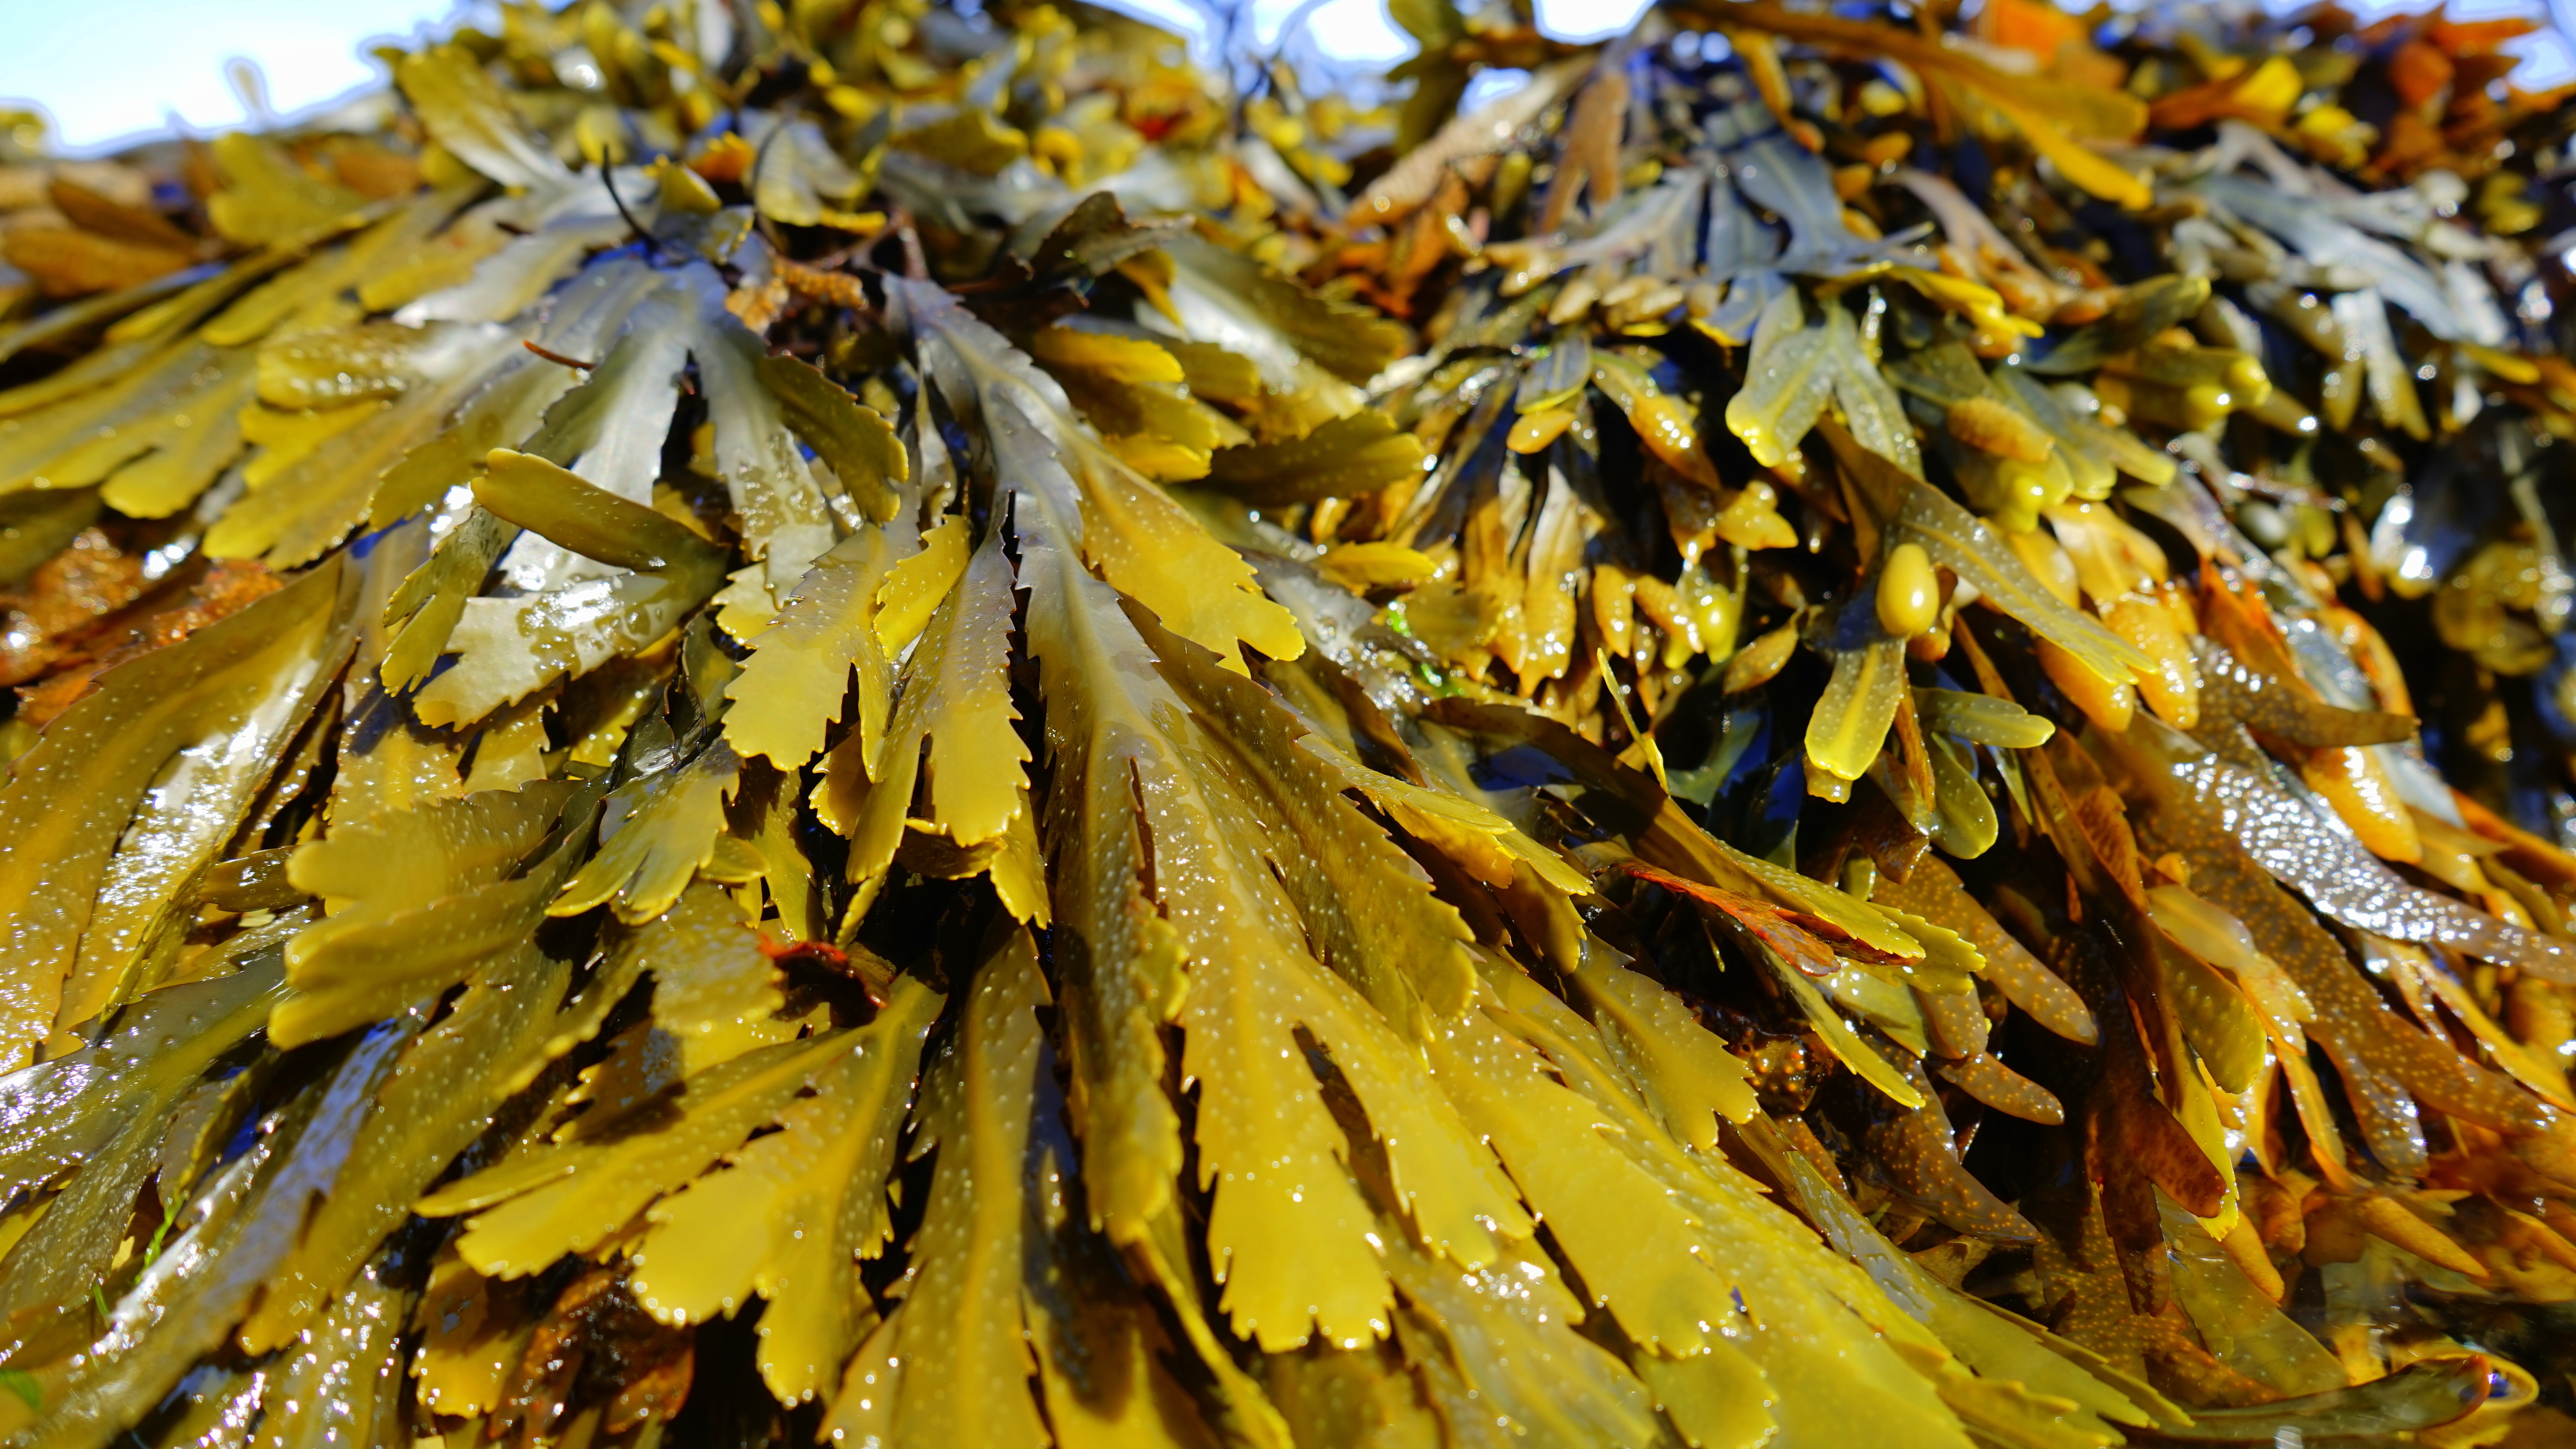
aquatic, beach, blue, color, colorful, landscape, nature, ocean, outdoor, peaceful, reef, sand, sea, seaside, seaweed, shore, summer, surf, tranquil, underwater, water, waves